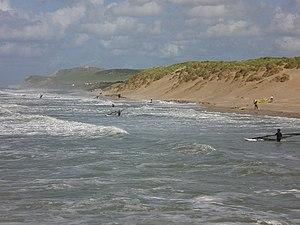
Littoral de Wissant très prisé par les planchistes à voile, les surfeurs, les skysurfers... On distingue au loin le Cap Blanc-Nez.
Wissant est une commune française située dans le département du Pas-de-Calais en région Hauts-de-France.
Tardinghen est une commune française située dans le département du Pas-de-Calais en région Hauts-de-France, entre les deux caps Gris-Nez et Blanc-Nez, faisant ainsi partie des huit communes formant le Grand Site des Deux Caps, labellisé « Grand site de France » depuis 2011.